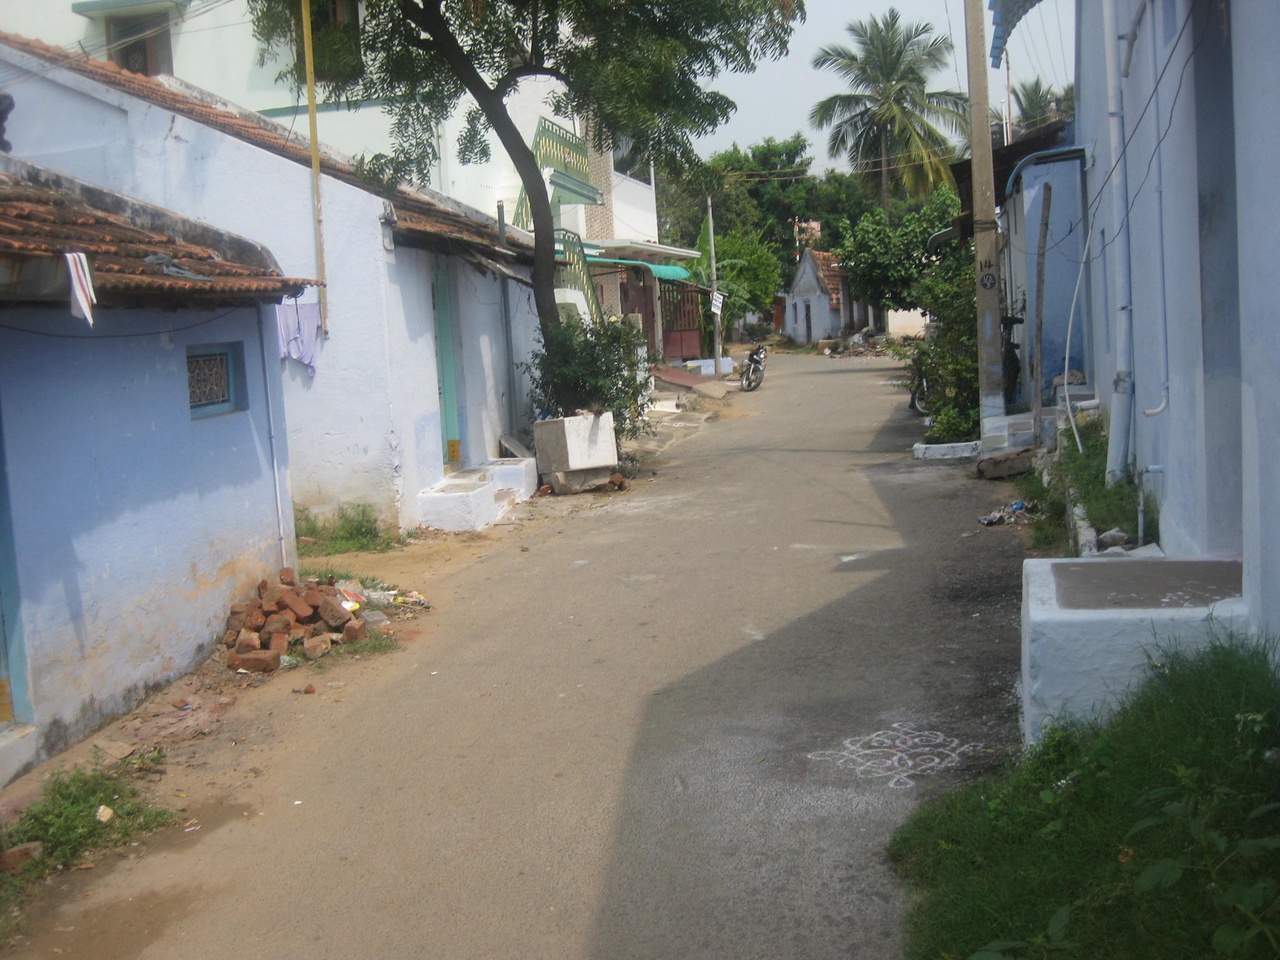
vanavasi-street view